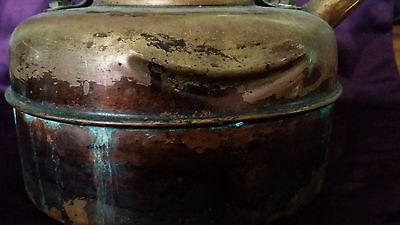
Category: kettle